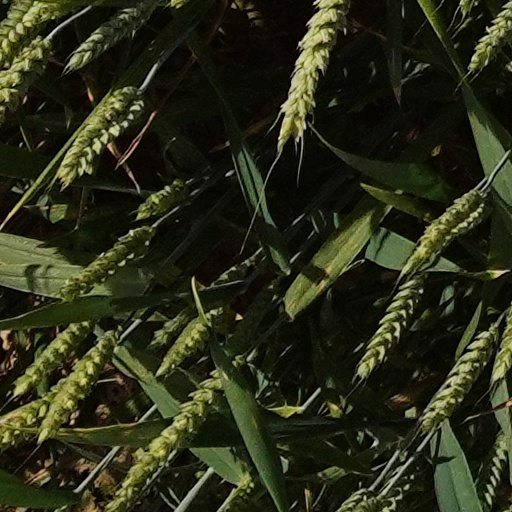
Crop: wheat